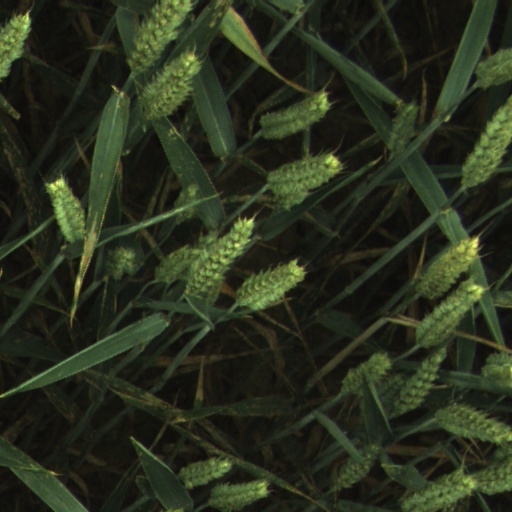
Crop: wheat